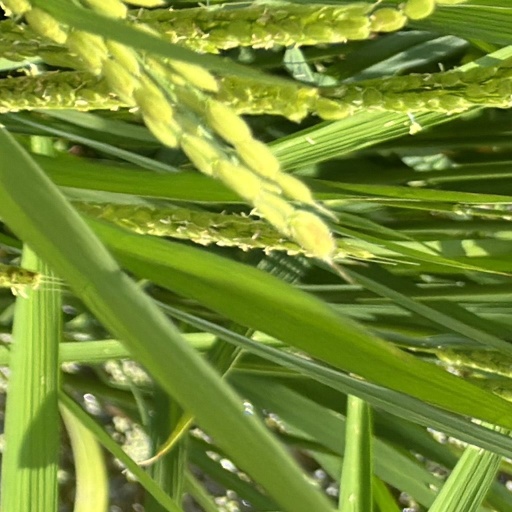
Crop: rice